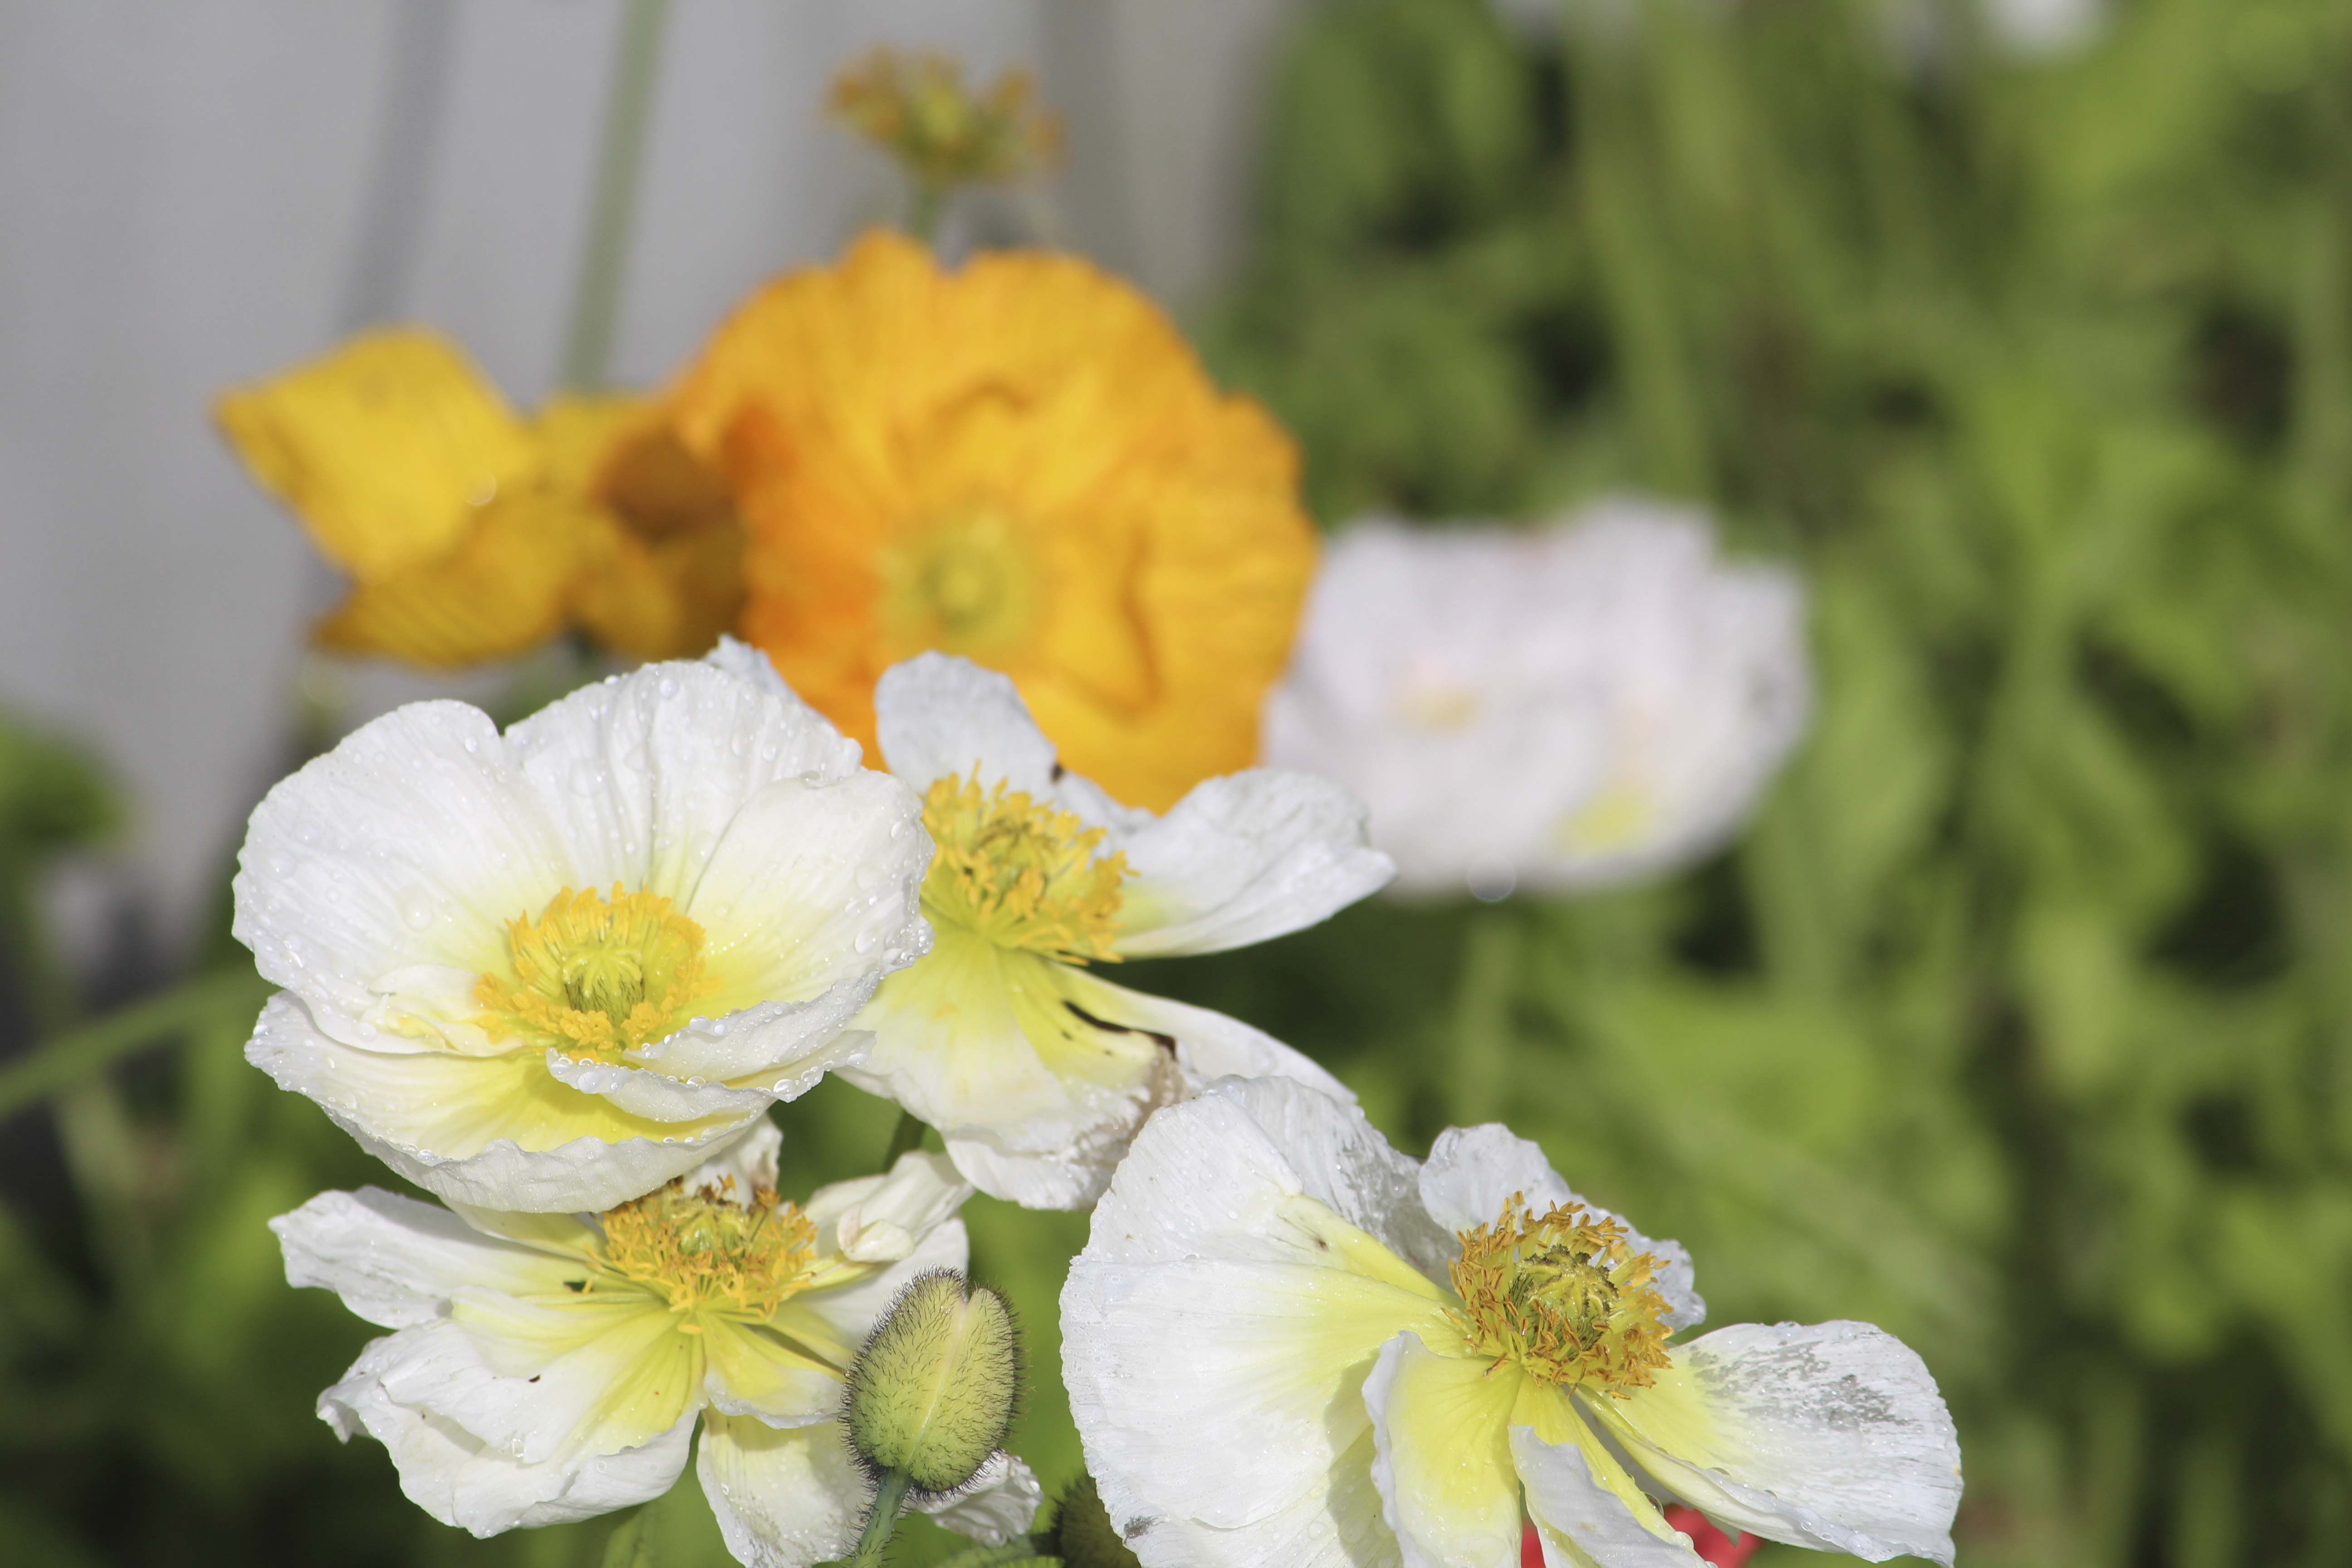
flower, winter, morning, gardens, yellow, flora, wildflower, spring, flowering plant, rose family, petal, plant, annual plant